List of the Who band members

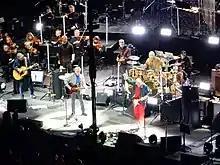
The Who performing with orchestra at the T-Mobile Park in 2019. (from left to right) Simon Townshend, Billy Nichols, Roger Daltrey, Jon Button, Pete Townshend, Zak Starkey and Loren Gold.

The Who are an English rock band, founded in 1961 under the name "the Detours". When they changed their name to the Who in 1964, their classic line-up was of founders Roger Daltrey (vocals), Pete Townshend (guitar) and John Entwistle (bass), with Keith Moon (drums). Founding members Daltrey and Townshend have been the only constant members throughout the band's history.